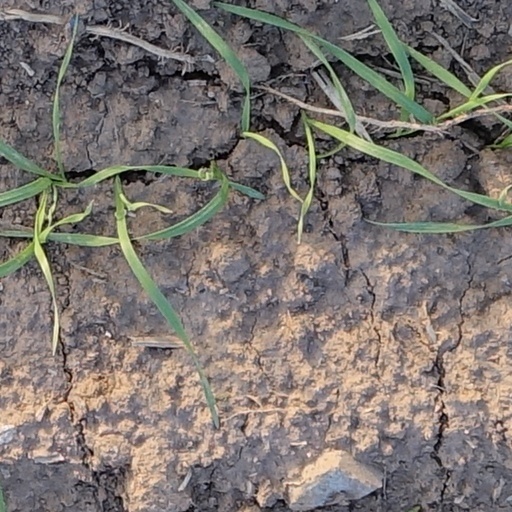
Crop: wheat